Direction finding

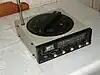
A portable, battery operated GT-302 Accumatic automatic direction finder for marine use

One form of radio direction finding works by comparing the signal strength of a directional antenna pointing in different directions. At first, this system was used by land and marine-based radio operators, using a simple rotatable loop antenna linked to a degree indicator. This system was later adopted for both ships and aircraft, and was widely used in the 1930s and 1940s. On pre-World War II aircraft, RDF antennas are easy to identify as the circular loops mounted above or below the fuselage. Later loop antenna designs were enclosed in an aerodynamic, teardrop-shaped fairing. In ships and small boats, RDF receivers first employed large metal loop antennas, similar to aircraft, but usually mounted atop a portable battery-powered receiver.